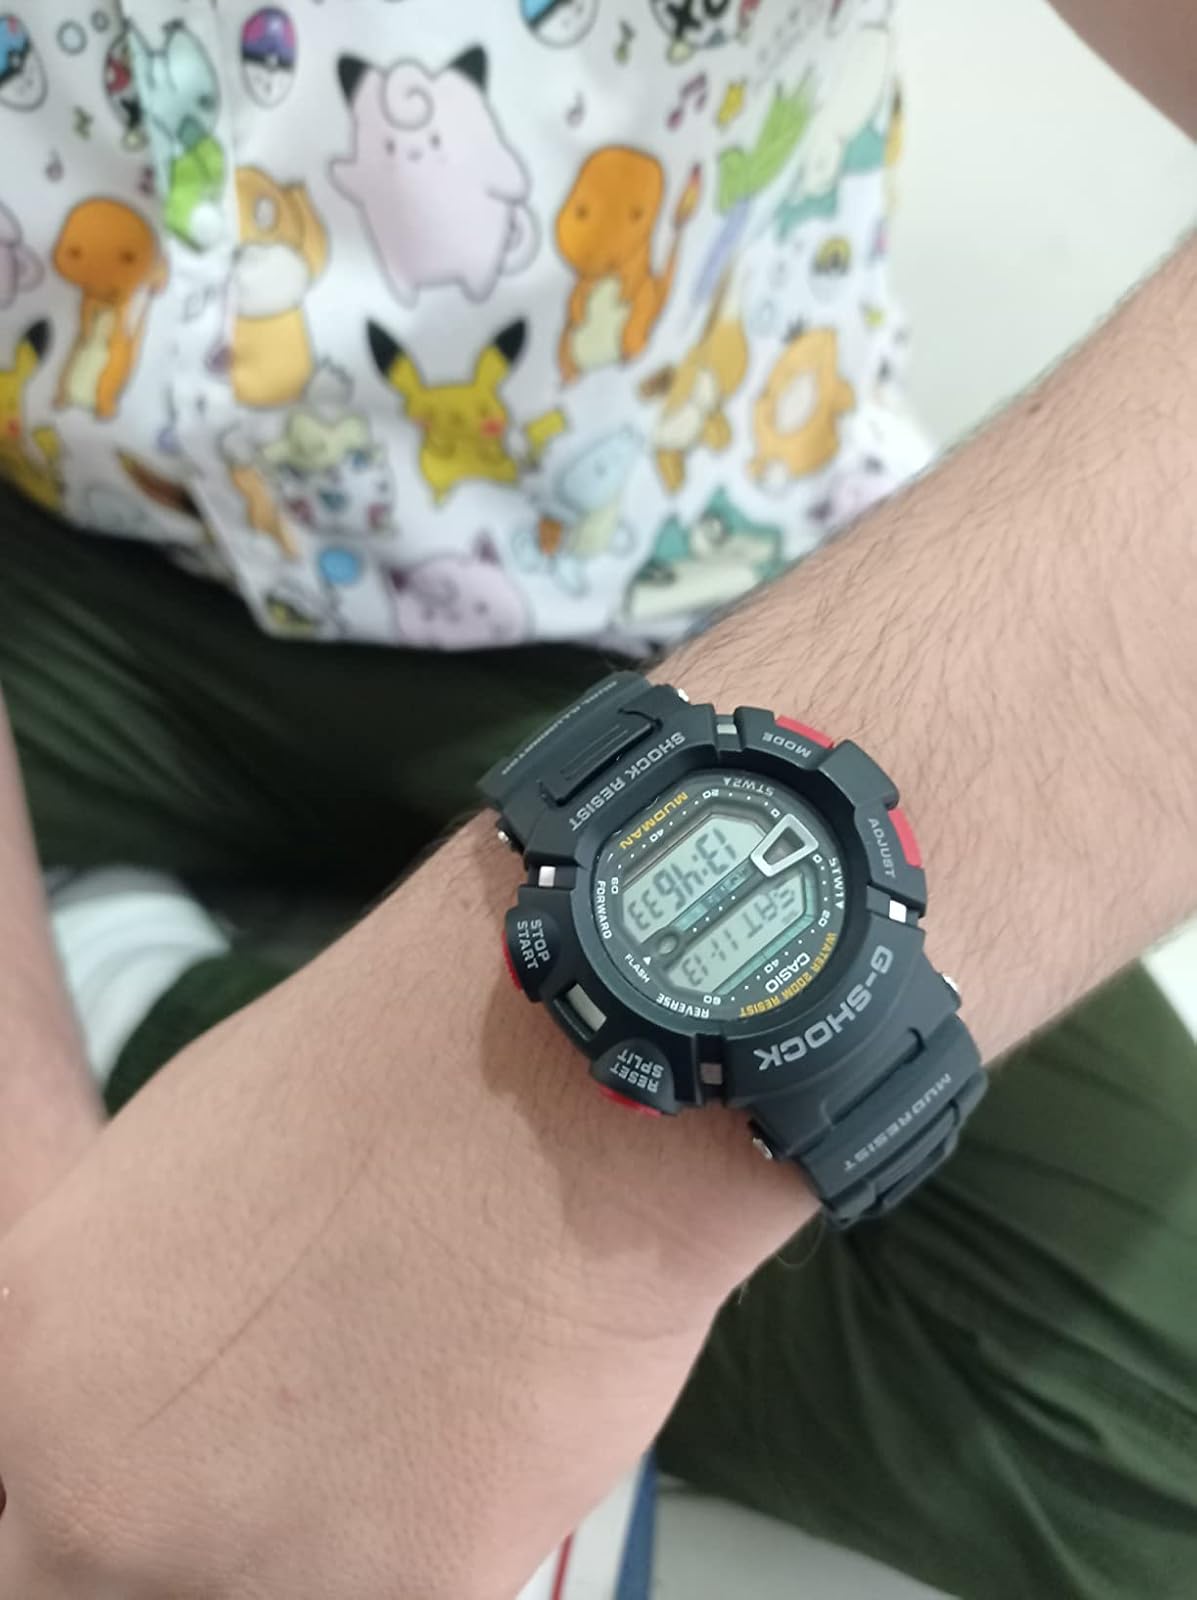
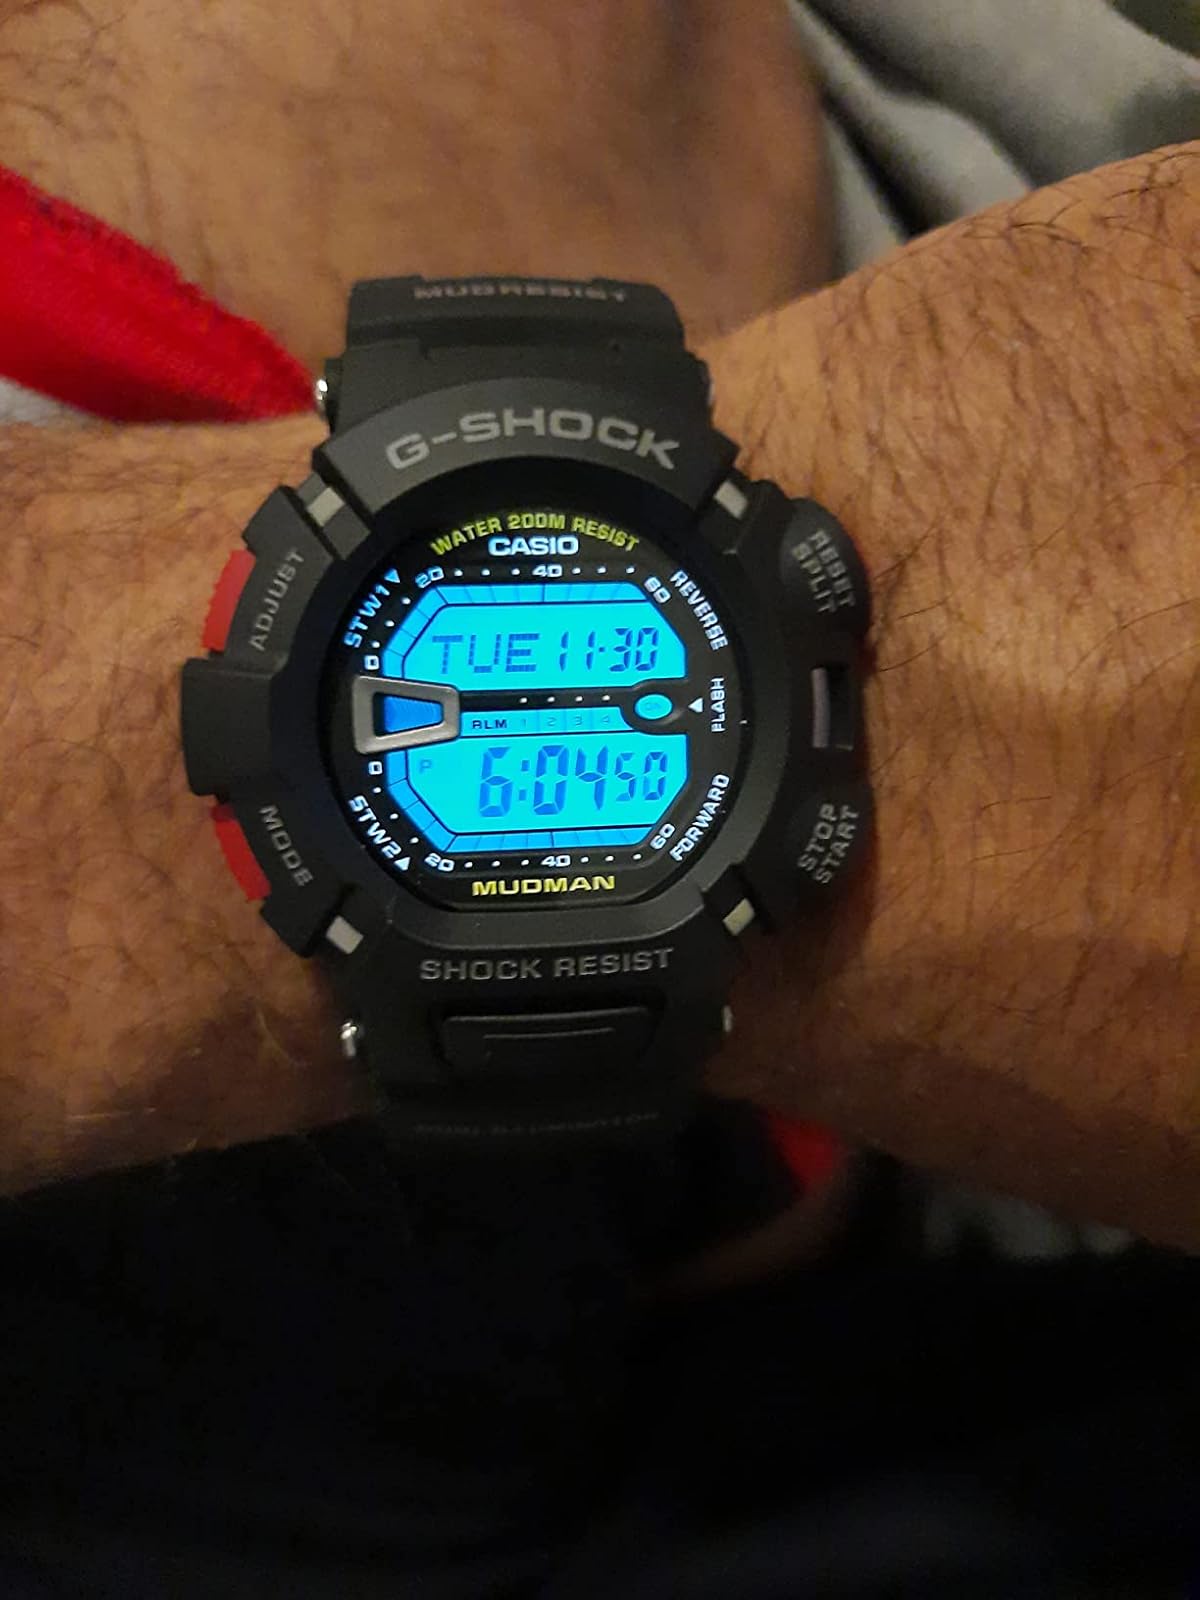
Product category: accessories_watch
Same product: yes